International Gilbert and Sullivan Festival

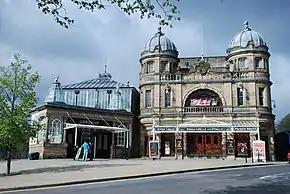
Buxton Opera House, host of the Festival

The International Gilbert and Sullivan Festival was founded in 1994 by Ian Smith and his son Neil and is held every summer in England. The two- or three-week Festival of Gilbert and Sullivan opera performances and fringe events attracts thousands of visitors, including performers, supporters, and G&S enthusiasts from around the world. The Festival was held in Buxton, Derbyshire, from 1994 to 2013, and from 2014 to 2022, it was held in Harrogate, North Yorkshire, usually with a week in Buxton preceding the main part of the Festival. The entire Festival returned to Buxton in 2023, where it continues.